The Universal Military Simulator

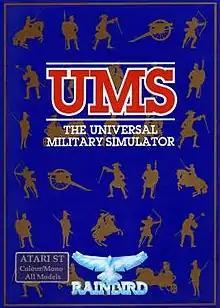

The Universal Military Simulator is a computer game developed by Rainbird Software in 1987 for the Macintosh, Tandy 4000, and IBM PC compatibles. In 1988, both Atari ST, Amiga versions were released. The game was created by Ezra Sidran. The PC and Amiga versions were ported by Ed Isenberg. The game spawned two sequels: "" and "".